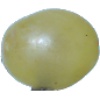
Label: Grape White 1